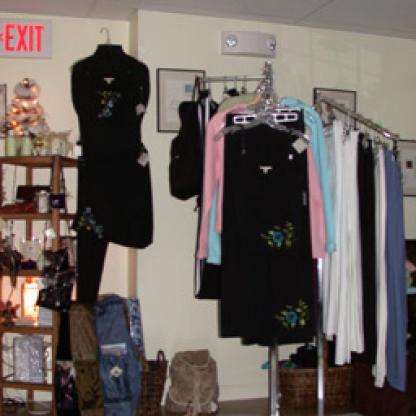
Scene: Indoor